LaPorte City Town Hall and Fire Station

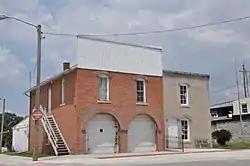

The LaPorte City Town Hall and Fire Station is a historic building located in La Porte City, Iowa, United States. The town hall/fire station portion of the buildings was completed in 1876, five years after the town was organized. The two-story, brick structure has a gable roof hidden behind a metal false front. A two-story brick addition was built onto the north side of the building in 1911 for a town jail. The fire station was housed on the main floor of the original building where the two round-arch doorways are located. The doorways were altered in 1950 to accommodate larger fire vehicles. A single story concrete block addition was built at the same time. The fire department operated from here until 1968, and the large doorways were restored to their original arched form in the 1970s. The second floor of the original building was utilized as the town hall until the 1930s when it moved to the former La Porte City Station. The space was rented to the local high school for classrooms until 1974. After the fire department moved out the building the FFA Agricultural Museum began to occupy part of the building, until it eventually occupied the whole facility. The building was listed on the National Register of Historic Places in 1977. The museum moved to another building on Main Street in 2001.